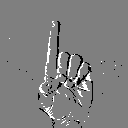
ASL letter: d